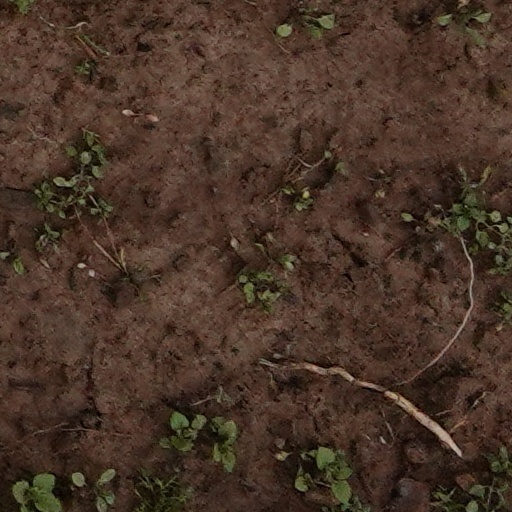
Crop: wheat